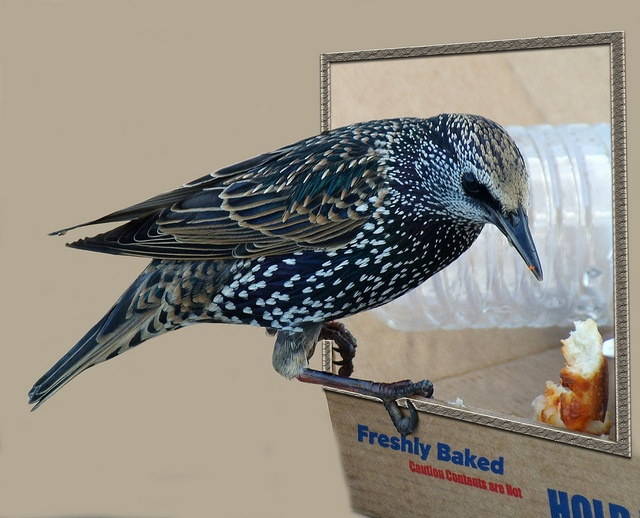
A large bird is standing on a "Freshly Baked" box.
A multi-colored bird eating a piece of bread.
A blue bird sitting on a container with food in it.
There is one bird perched on the homemade bird feeder.
a close up of a bird on a box